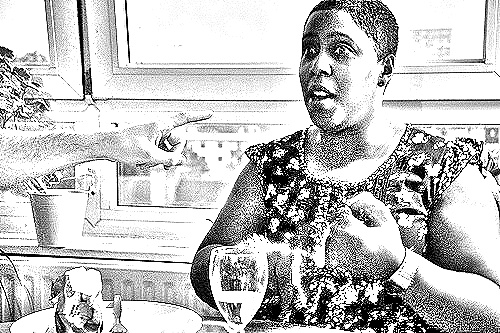
Portrait style: Sketch Portrait